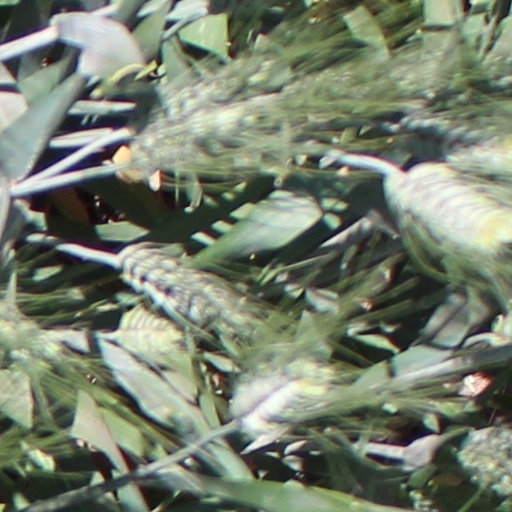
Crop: wheat